McClain-Ellison House

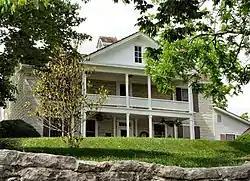
The house in 2015

The McClain-Ellison House is a historic house in Speedwell, Tennessee. It was built in 1793 by Thomas McClain, a settler who lived in a cave before building the house, and it was designed in the Federal architectural style. McClain lived here with a large family, including his 14 children from two wives. The house was purchased by Doc Rogers in 1875, followed by Marshall Ellison in 1900. It was inherited by his daughter, Myrtle Ellison Smith, who authored "The Civil War Cookbook". Her husband, E. H. Smith, a playwright. The house has been listed on the National Register of Historic Places since June 10, 1975.